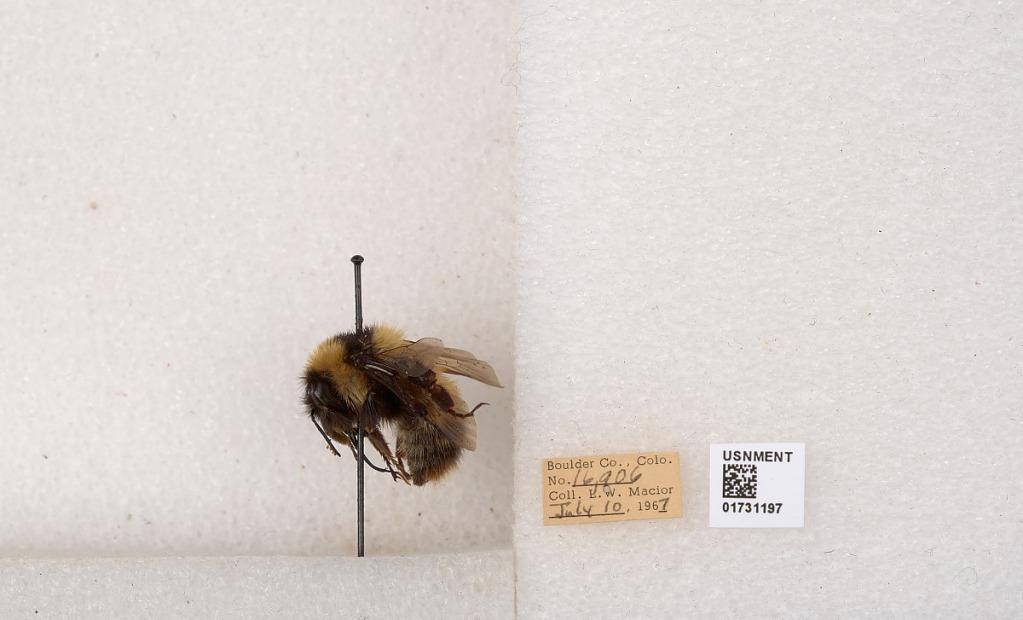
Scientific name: Bombus kirbyellus
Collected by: L. Macior
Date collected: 1967-7-10
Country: United States
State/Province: Colorado
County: Boulder
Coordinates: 40.0925, -105.358